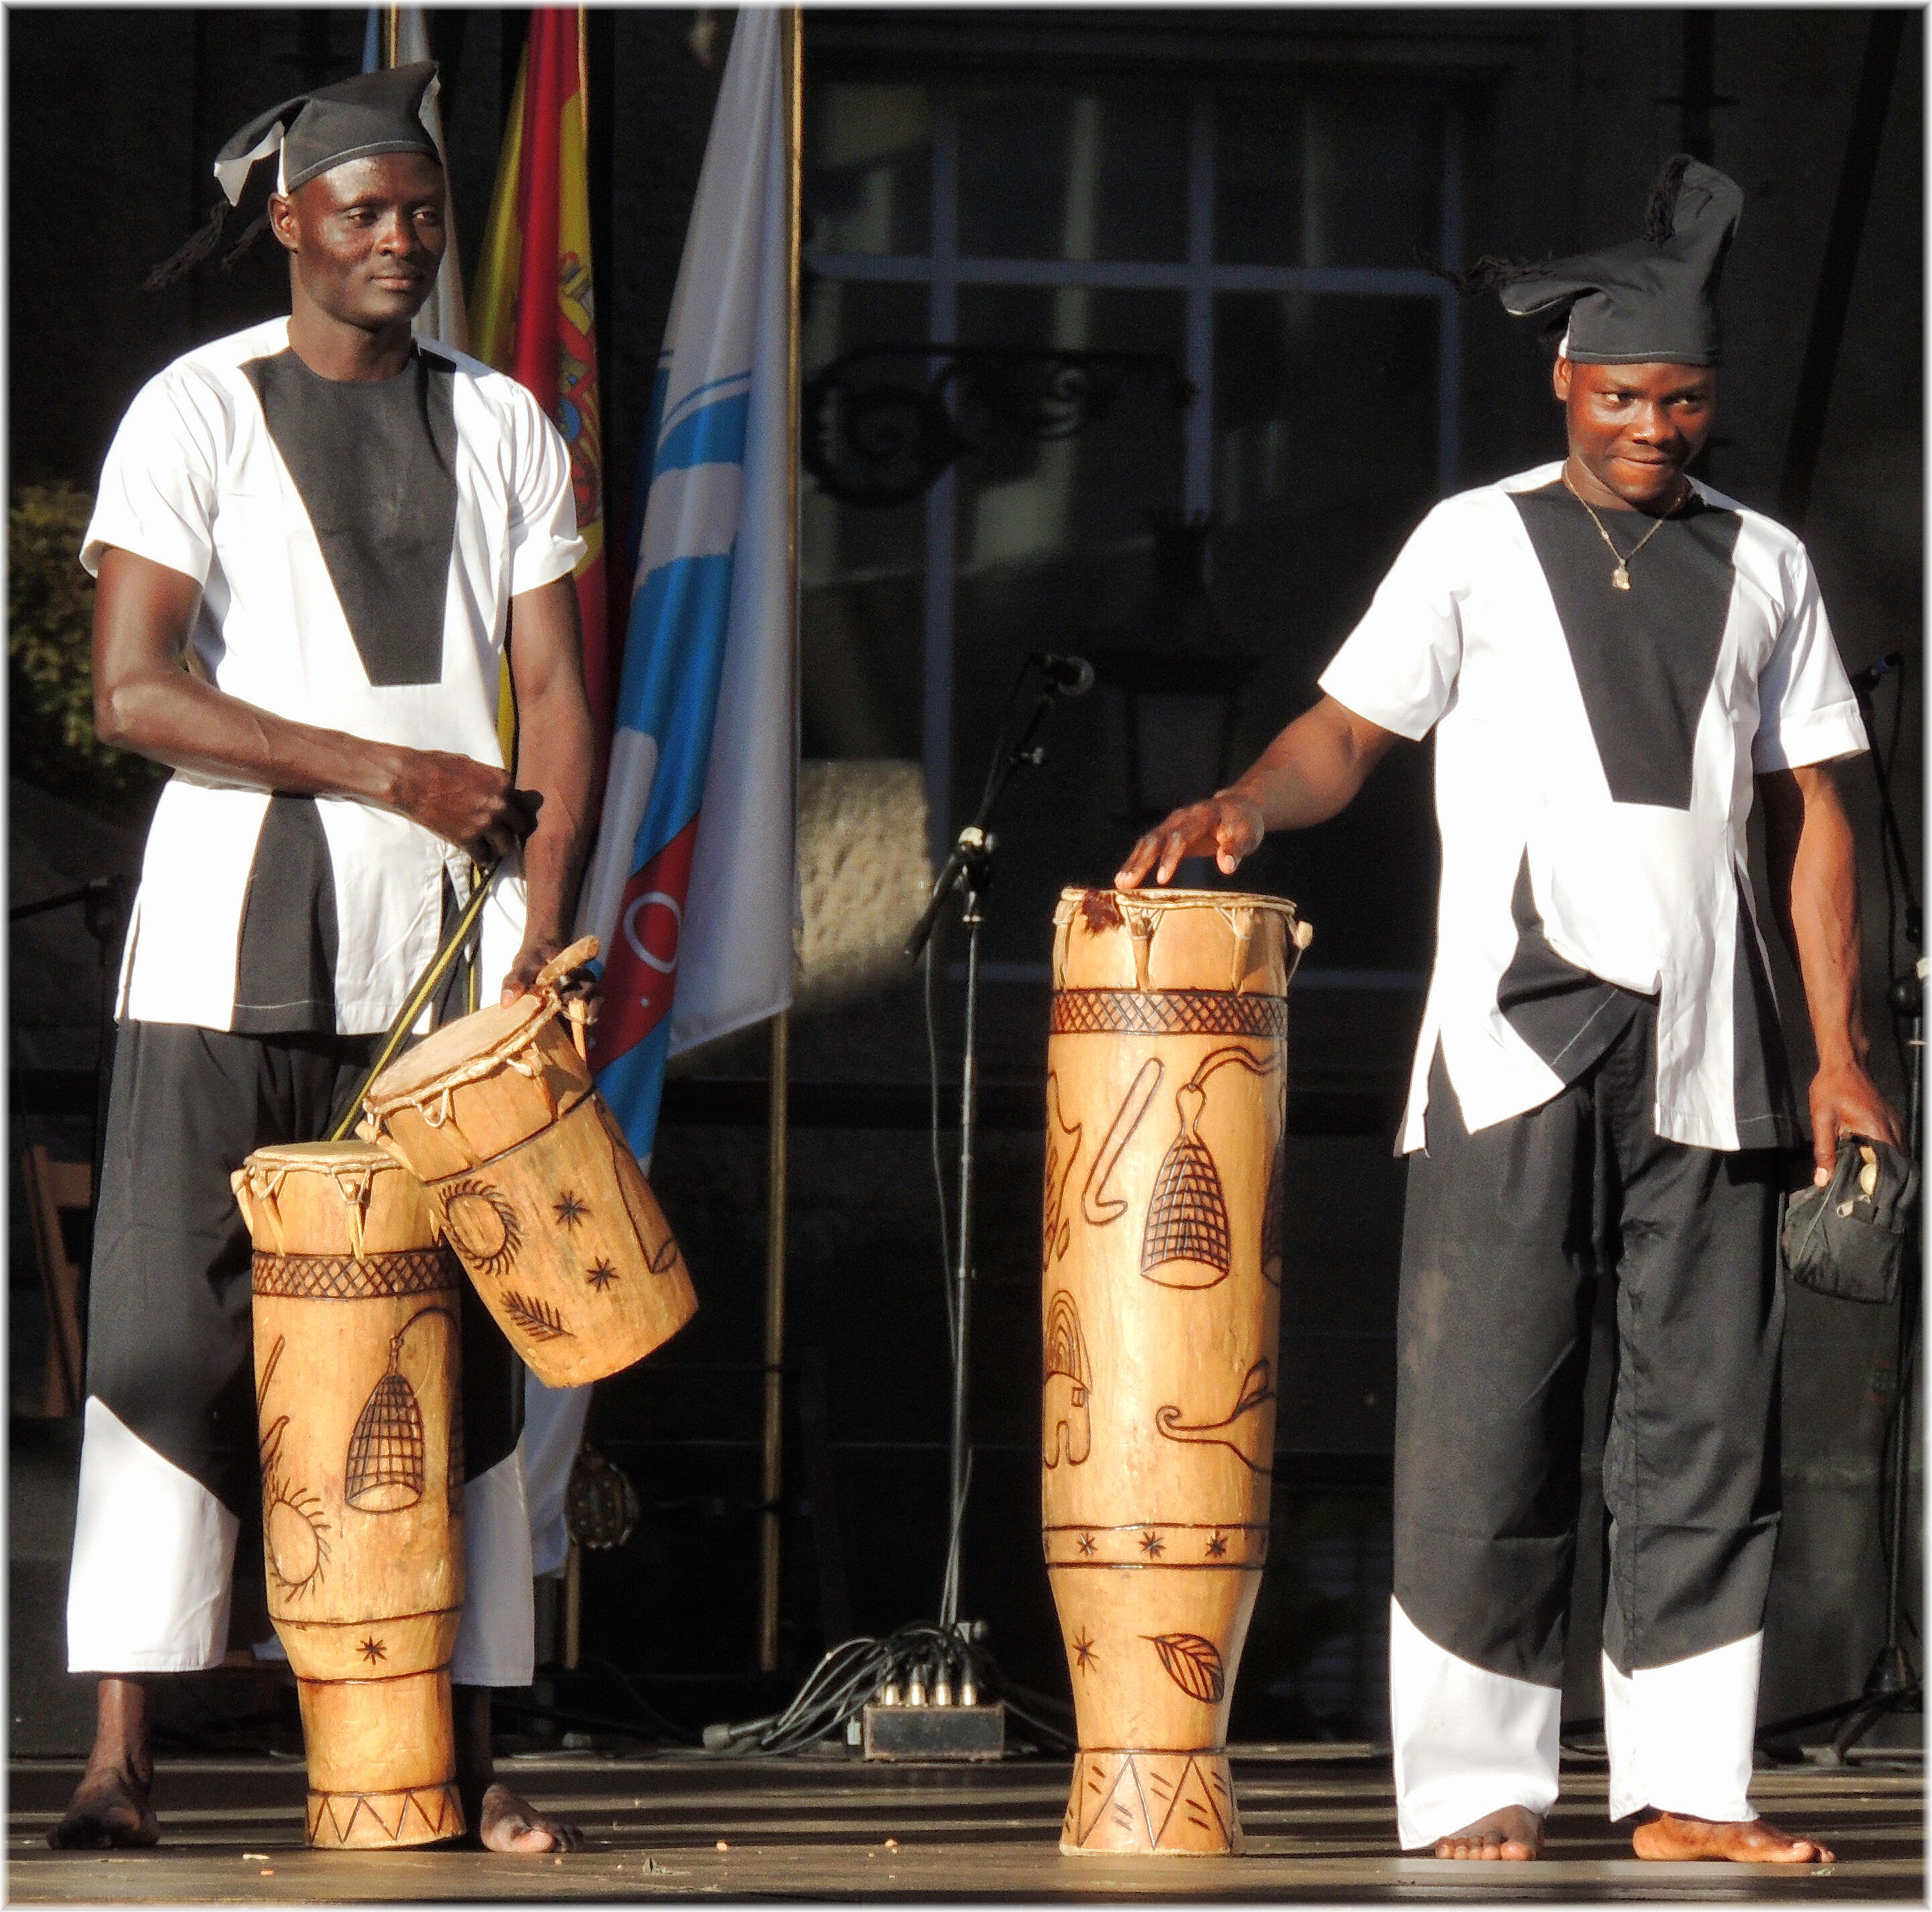
person, europe, africa, fashion, clothing, drum, festival, spain, espagne, europa, galicia, espana, galiza, corunna, galice, danza, baile, folclore, festivalfolclorico, benin, coru a, cantonesdelacoru a